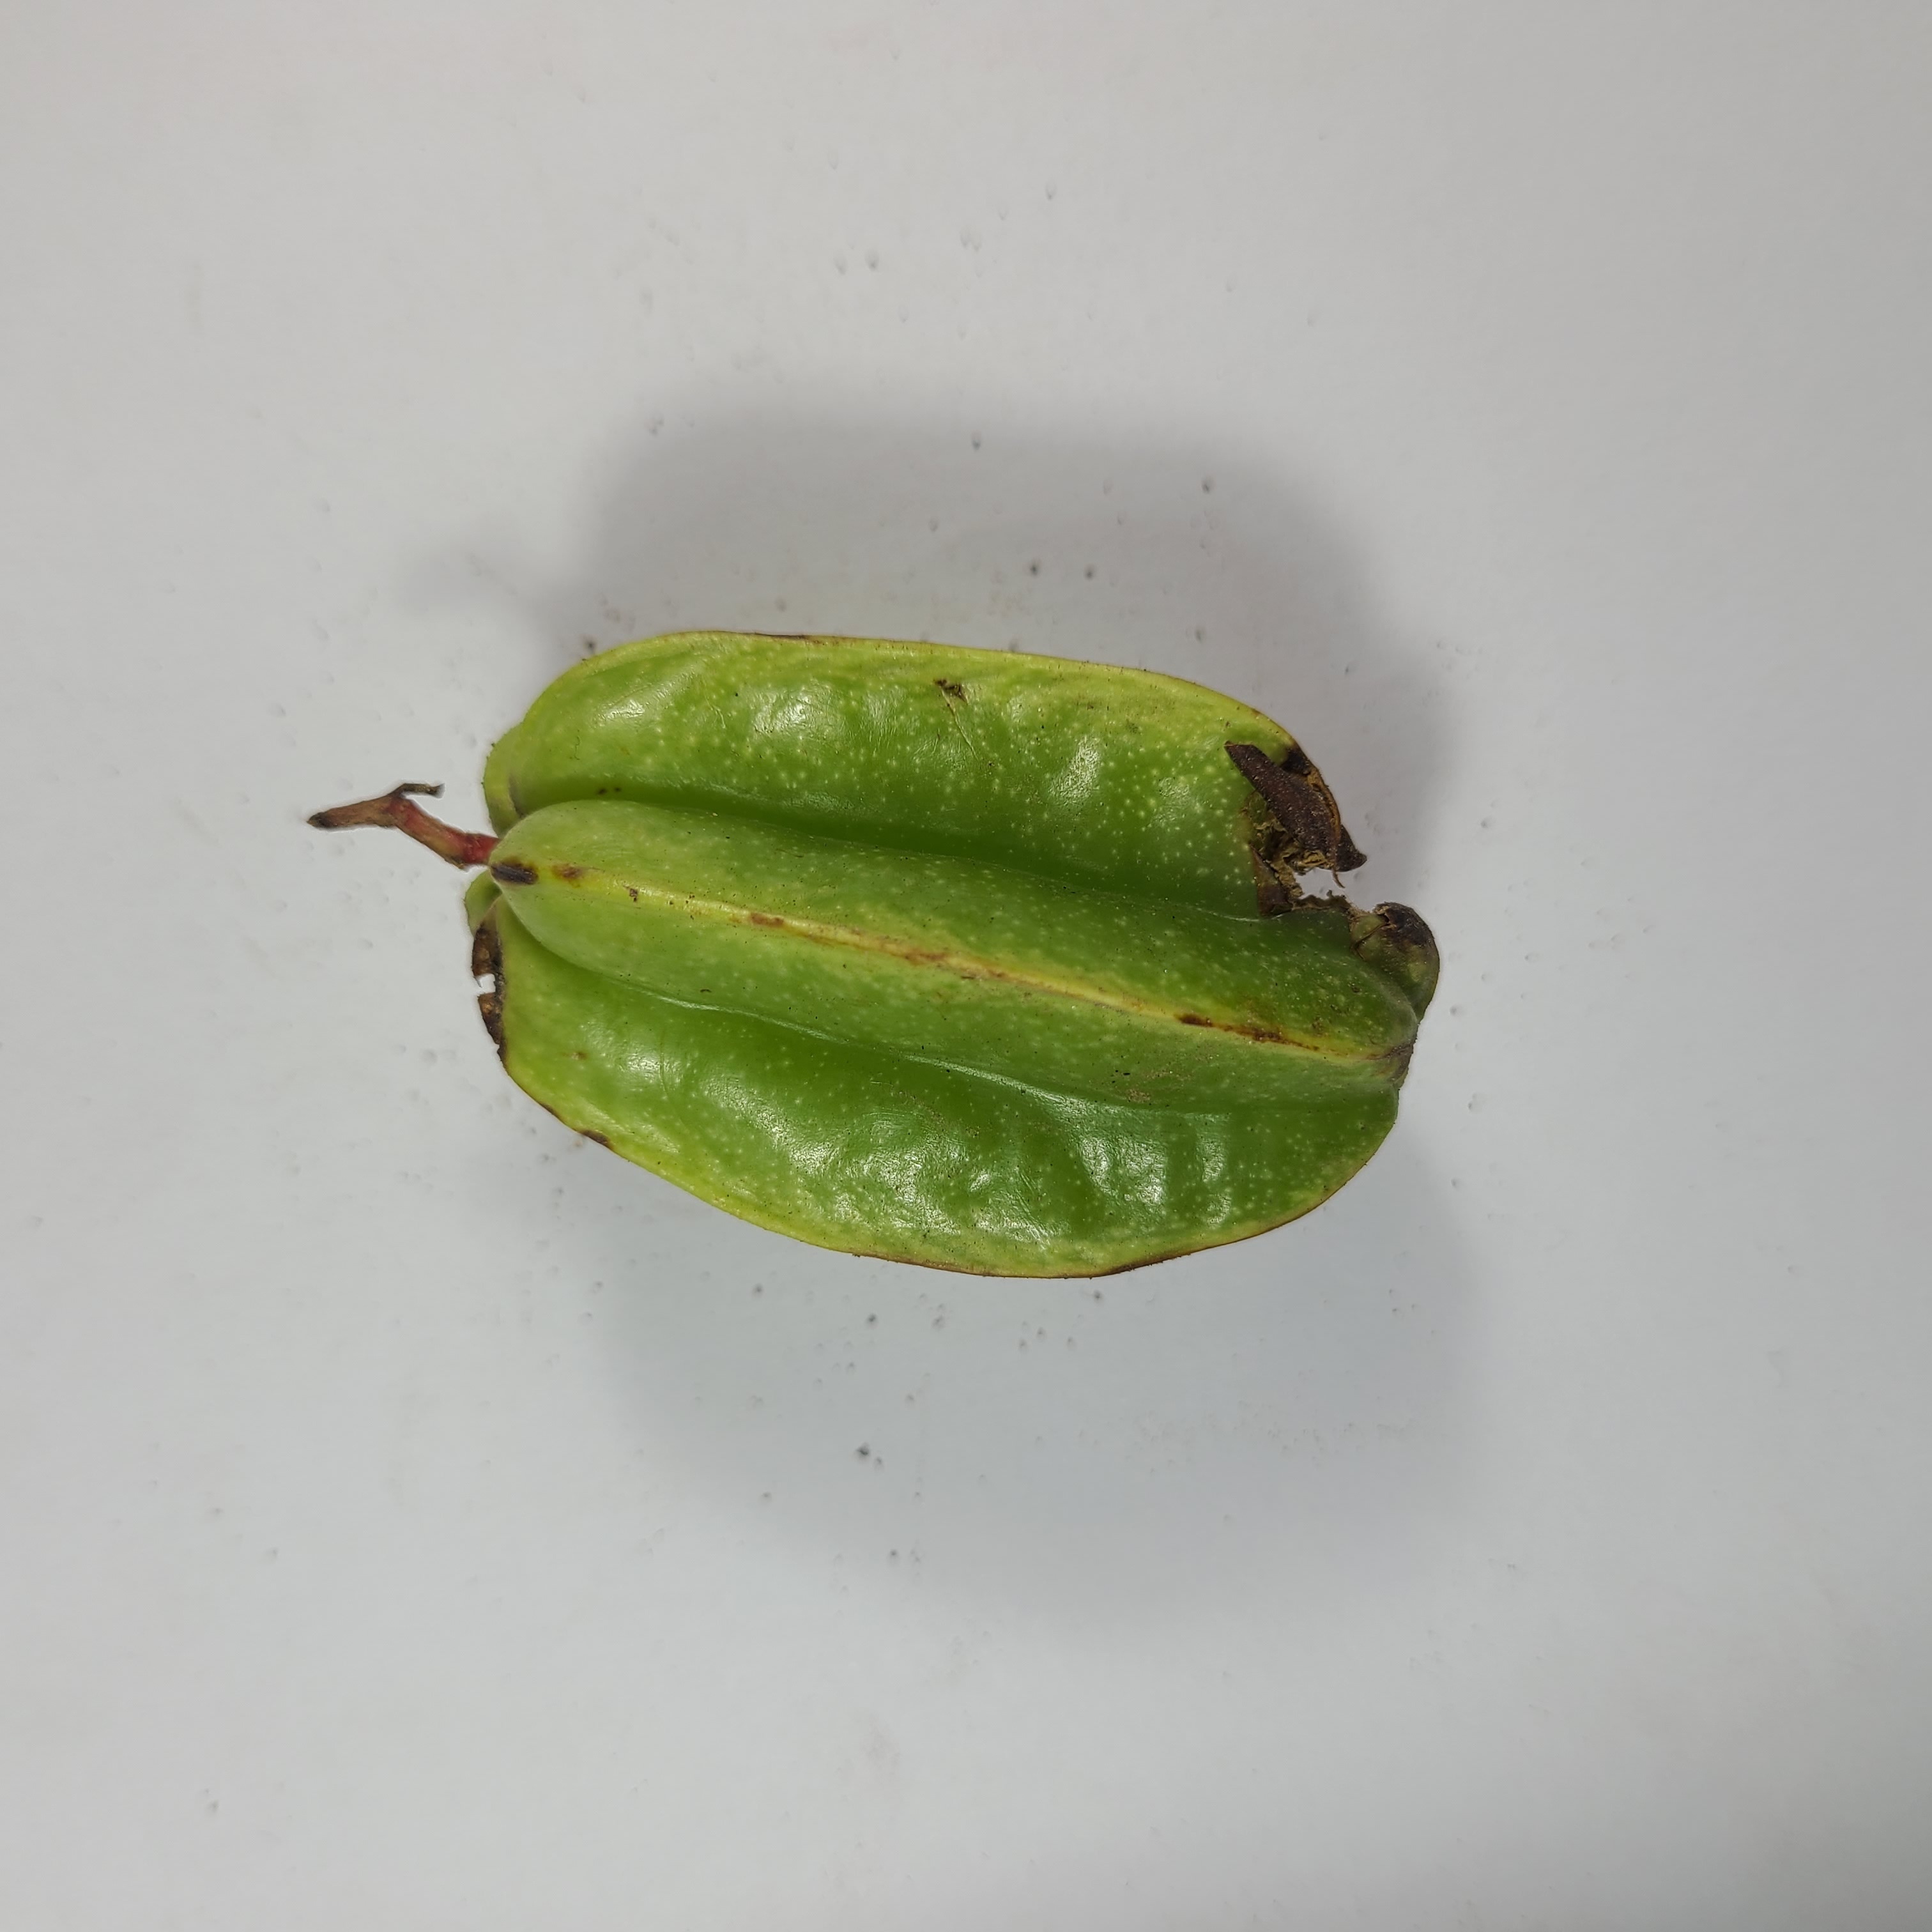
Label: Unhealthy Fruits